Bredeshave

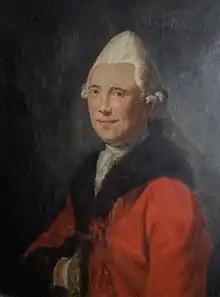
Otto Christopher von Munthe af Morgenstierne

Bredeshave originates in a farm under Bækkeskov. Bredo von Munthe af Mogenstierne had created a garden at the site. It was later passed to his son Otto Christopher von Munthe af Morgenstierne. In 1781, he planted the land with fruit trees. The present main building was constructed for him in 1782. He have it the name naming it renaming it Bredeskov ("Bredo's Forest") in memory of his father. In 1796, Bekkeskov (with Bredeshave) was sold to Charles August Selbye. In 1796, he was ennobled with rank of baron.